Winfield, Kansas

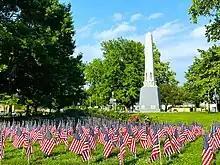
Veteran's Memorial Park in Downtown Winfield, 2023

Winfield was founded in 1870. It was named for Rev. Winfield Scott, who promised to build the town a church in exchange for the naming rights. The first post office at Winfield was established in May, 1870. In 1873, Winfield incorporated as a city.